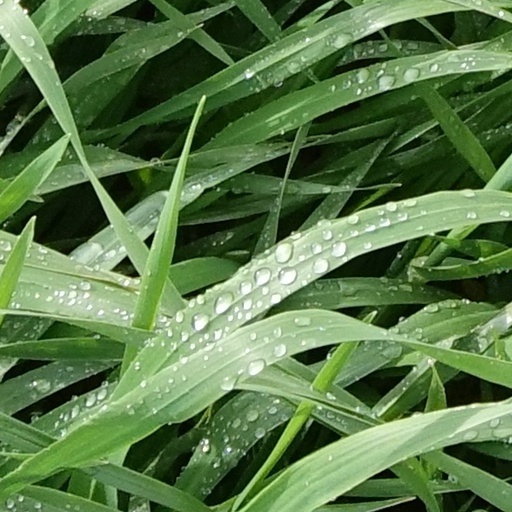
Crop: wheat